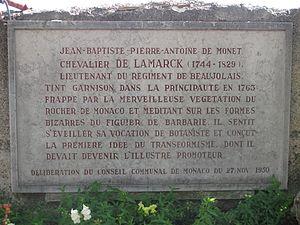
Plaque de Jean-Baptiste Lamarck à Monaco.